Kerry county football team

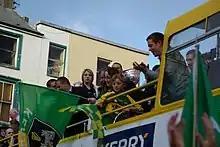
Kerry team celebrating with Sam Maguire Cup in Tralee in 2007

In 2006 and 2007, Kerry won consecutive All-Ireland SFC titles (the first team to do so since Cork in 1989 and 1990).